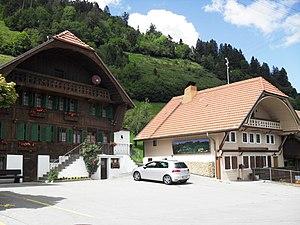
Maisons au centre du village de Cerniat Object location46°